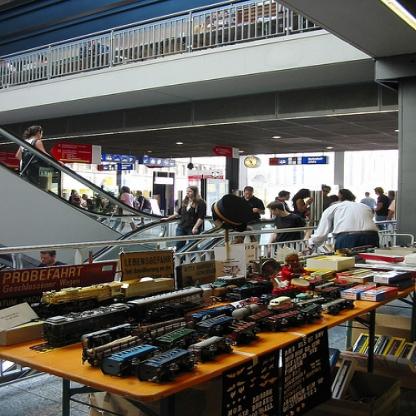
Scene: Indoor